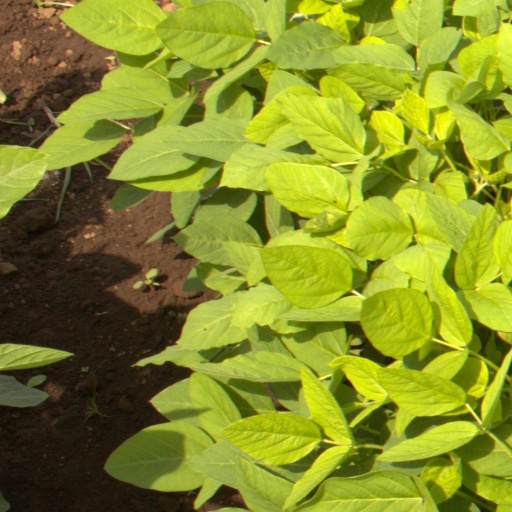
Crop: soybean